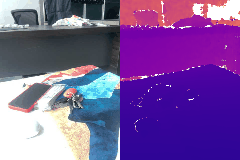
Label: remote_control